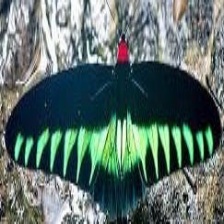
Species: BROOKES BIRDWING